MALBATT: Misi Bakara

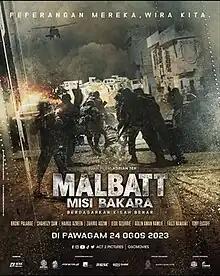
Official theatrical poster for Malaysia release

MALBATT: Misi Bakara (English: MALBATT: Bakara Mission) is a 2023 Malaysian Malay-language military war action film directed, produced and screenplay by Adrian Teh. This film stars Bront Palarae, Shaheizy Sam, Hairul Azreen, Zahiril Adzim, Iedil Dzuhrie Alaudin, Adlin Aman Ramlie, Fauzi Nawawi, Tony Eusoff, Syazwan Zulkifly, Dafi Ismail Sabri, Taufiq Hanafi, Nafiez Zaidi, Dini Schatzmann, Gambit Saifullah, Theebaan G, Safwan Nazri and Ikhram Juhari. It is based on the true story of a Malaysian military operation to help rescue US Rangers trapped in a civil war in Somalia in 1993. The film was released on 24 August 2023 in Malaysia and Singapore.